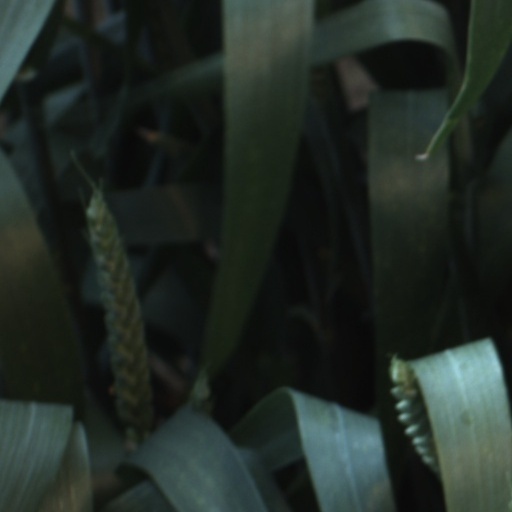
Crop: wheat